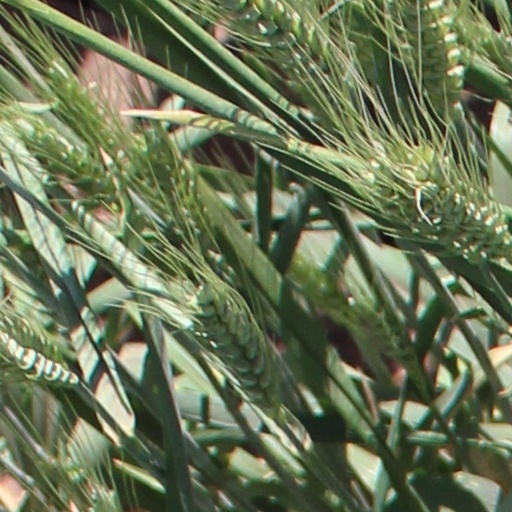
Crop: wheat